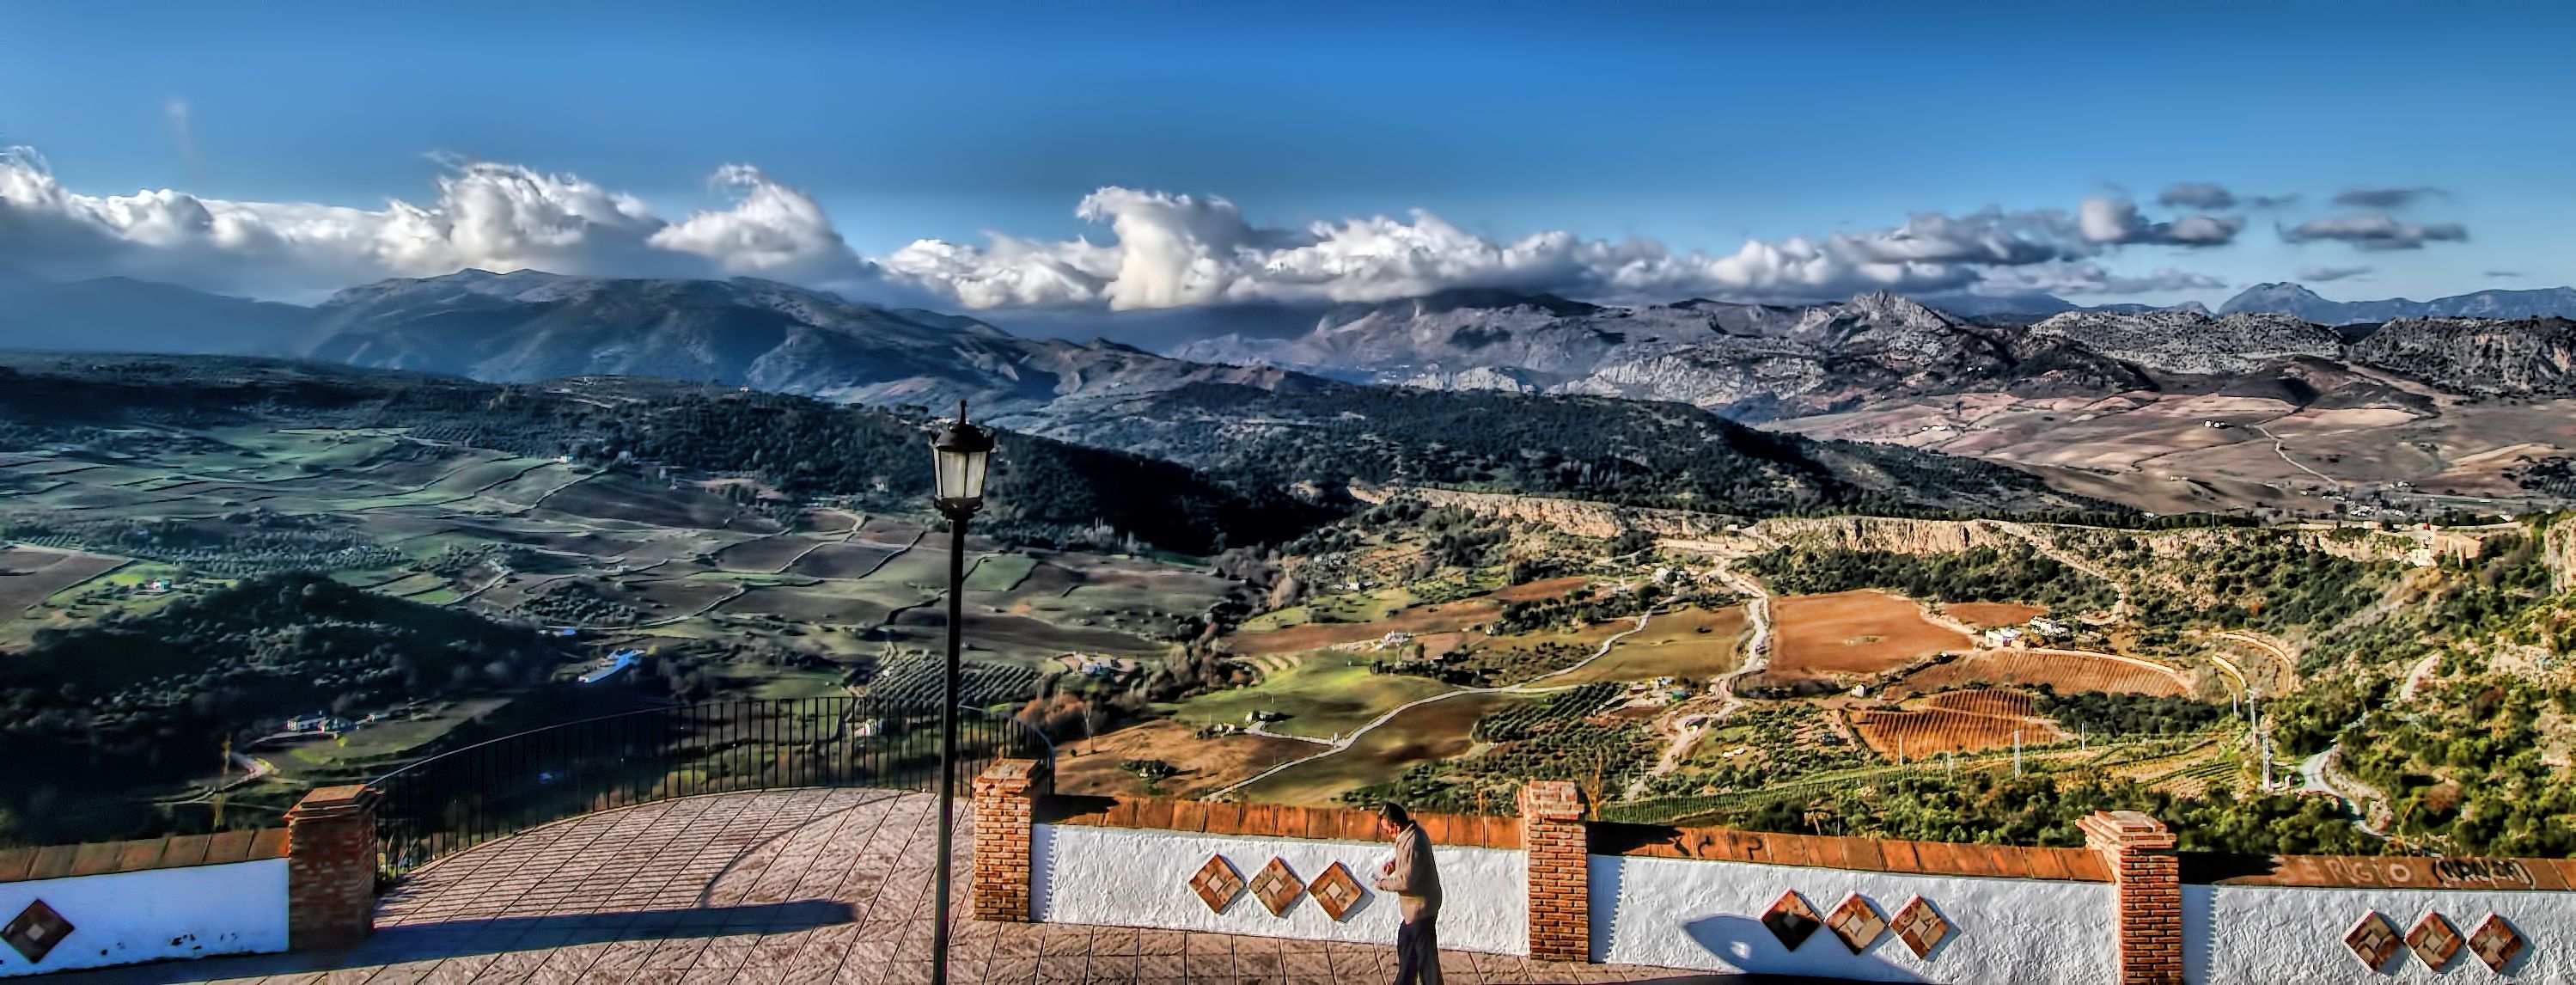
landscape, mountain, photography, town, valley, mountain range, panorama, village, tourism, alps, plateau, aerial photography, mountainous landforms